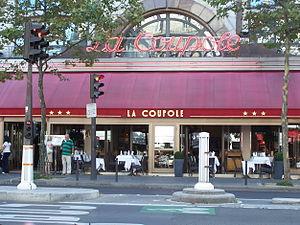
La Coupole est une brasserie parisienne située dans le quartier du Montparnasse, sur le boulevard du même nom, dans le 14ᵉ arrondissement, et qui est dans l'entre-deux-guerres un haut lieu du Tout-Paris.
Le boulevard du Montparnasse est un boulevard de Paris qui se situe à la limite des 6ᵉ, 14ᵉ et 15ᵉ arrondissements de Paris.